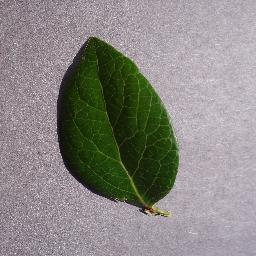
Label: Blueberry___healthy